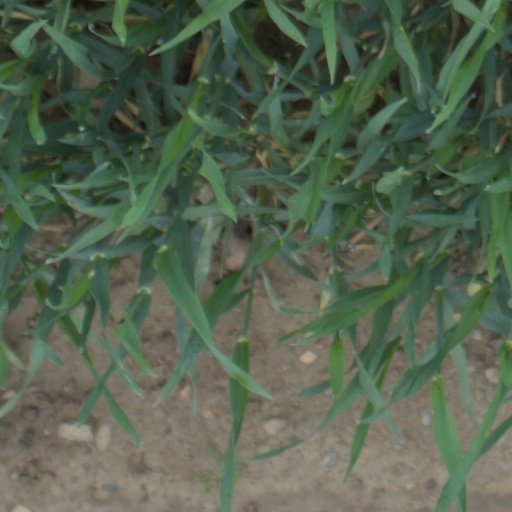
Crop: wheat